Republic of China Armed Forces Reserve

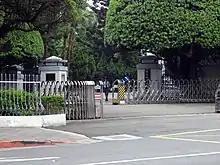
Armed Forces Reserve Command

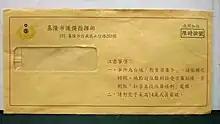
Keelung City Reserve Command General summoned envelope

"Reserve Command" is a historical heritage bears military units. Thirty-four years since the Republic of China (1945) September 1 in Chongqing set up a "Taiwan Garrison General Headquarters' cases; the main task is responsible for Japanese emperor defeat repatriation in Taiwan and Japan prisoners, the reception of Taiwan and Taiwan maintain law and order issues.